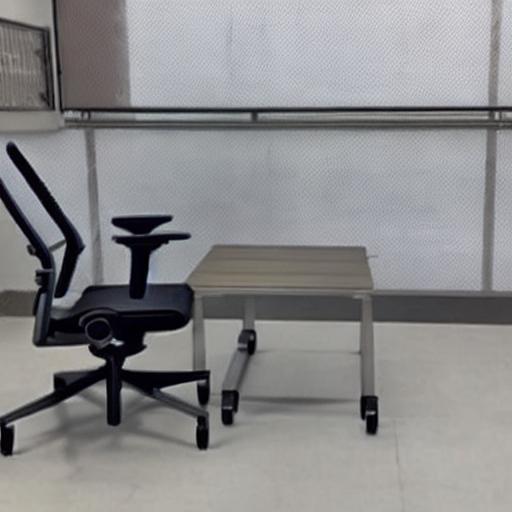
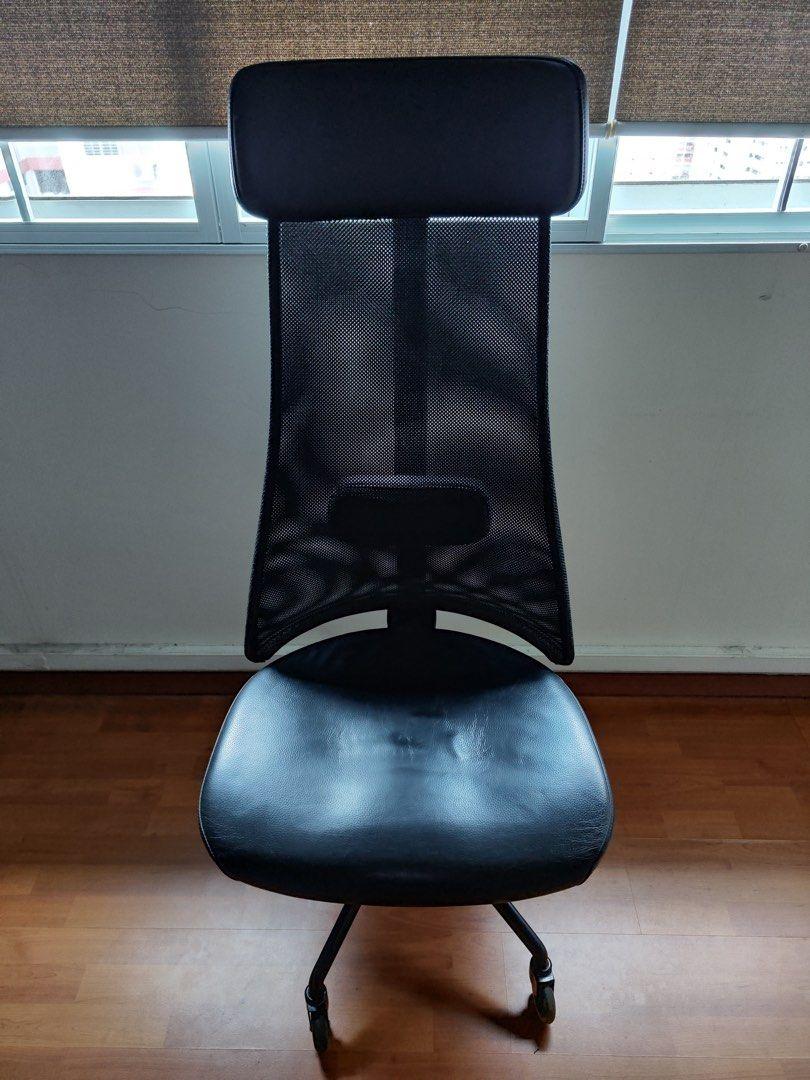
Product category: items_chair
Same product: no